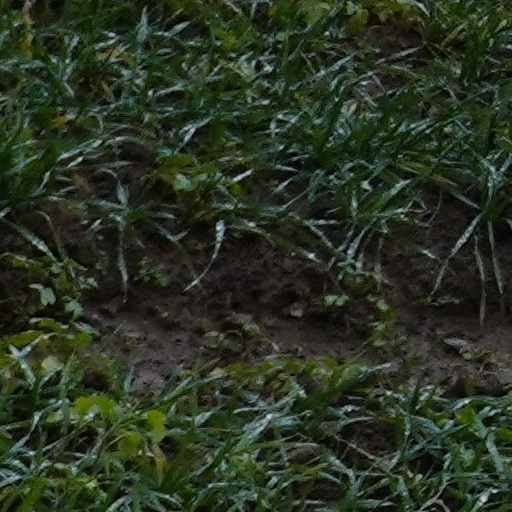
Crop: wheat